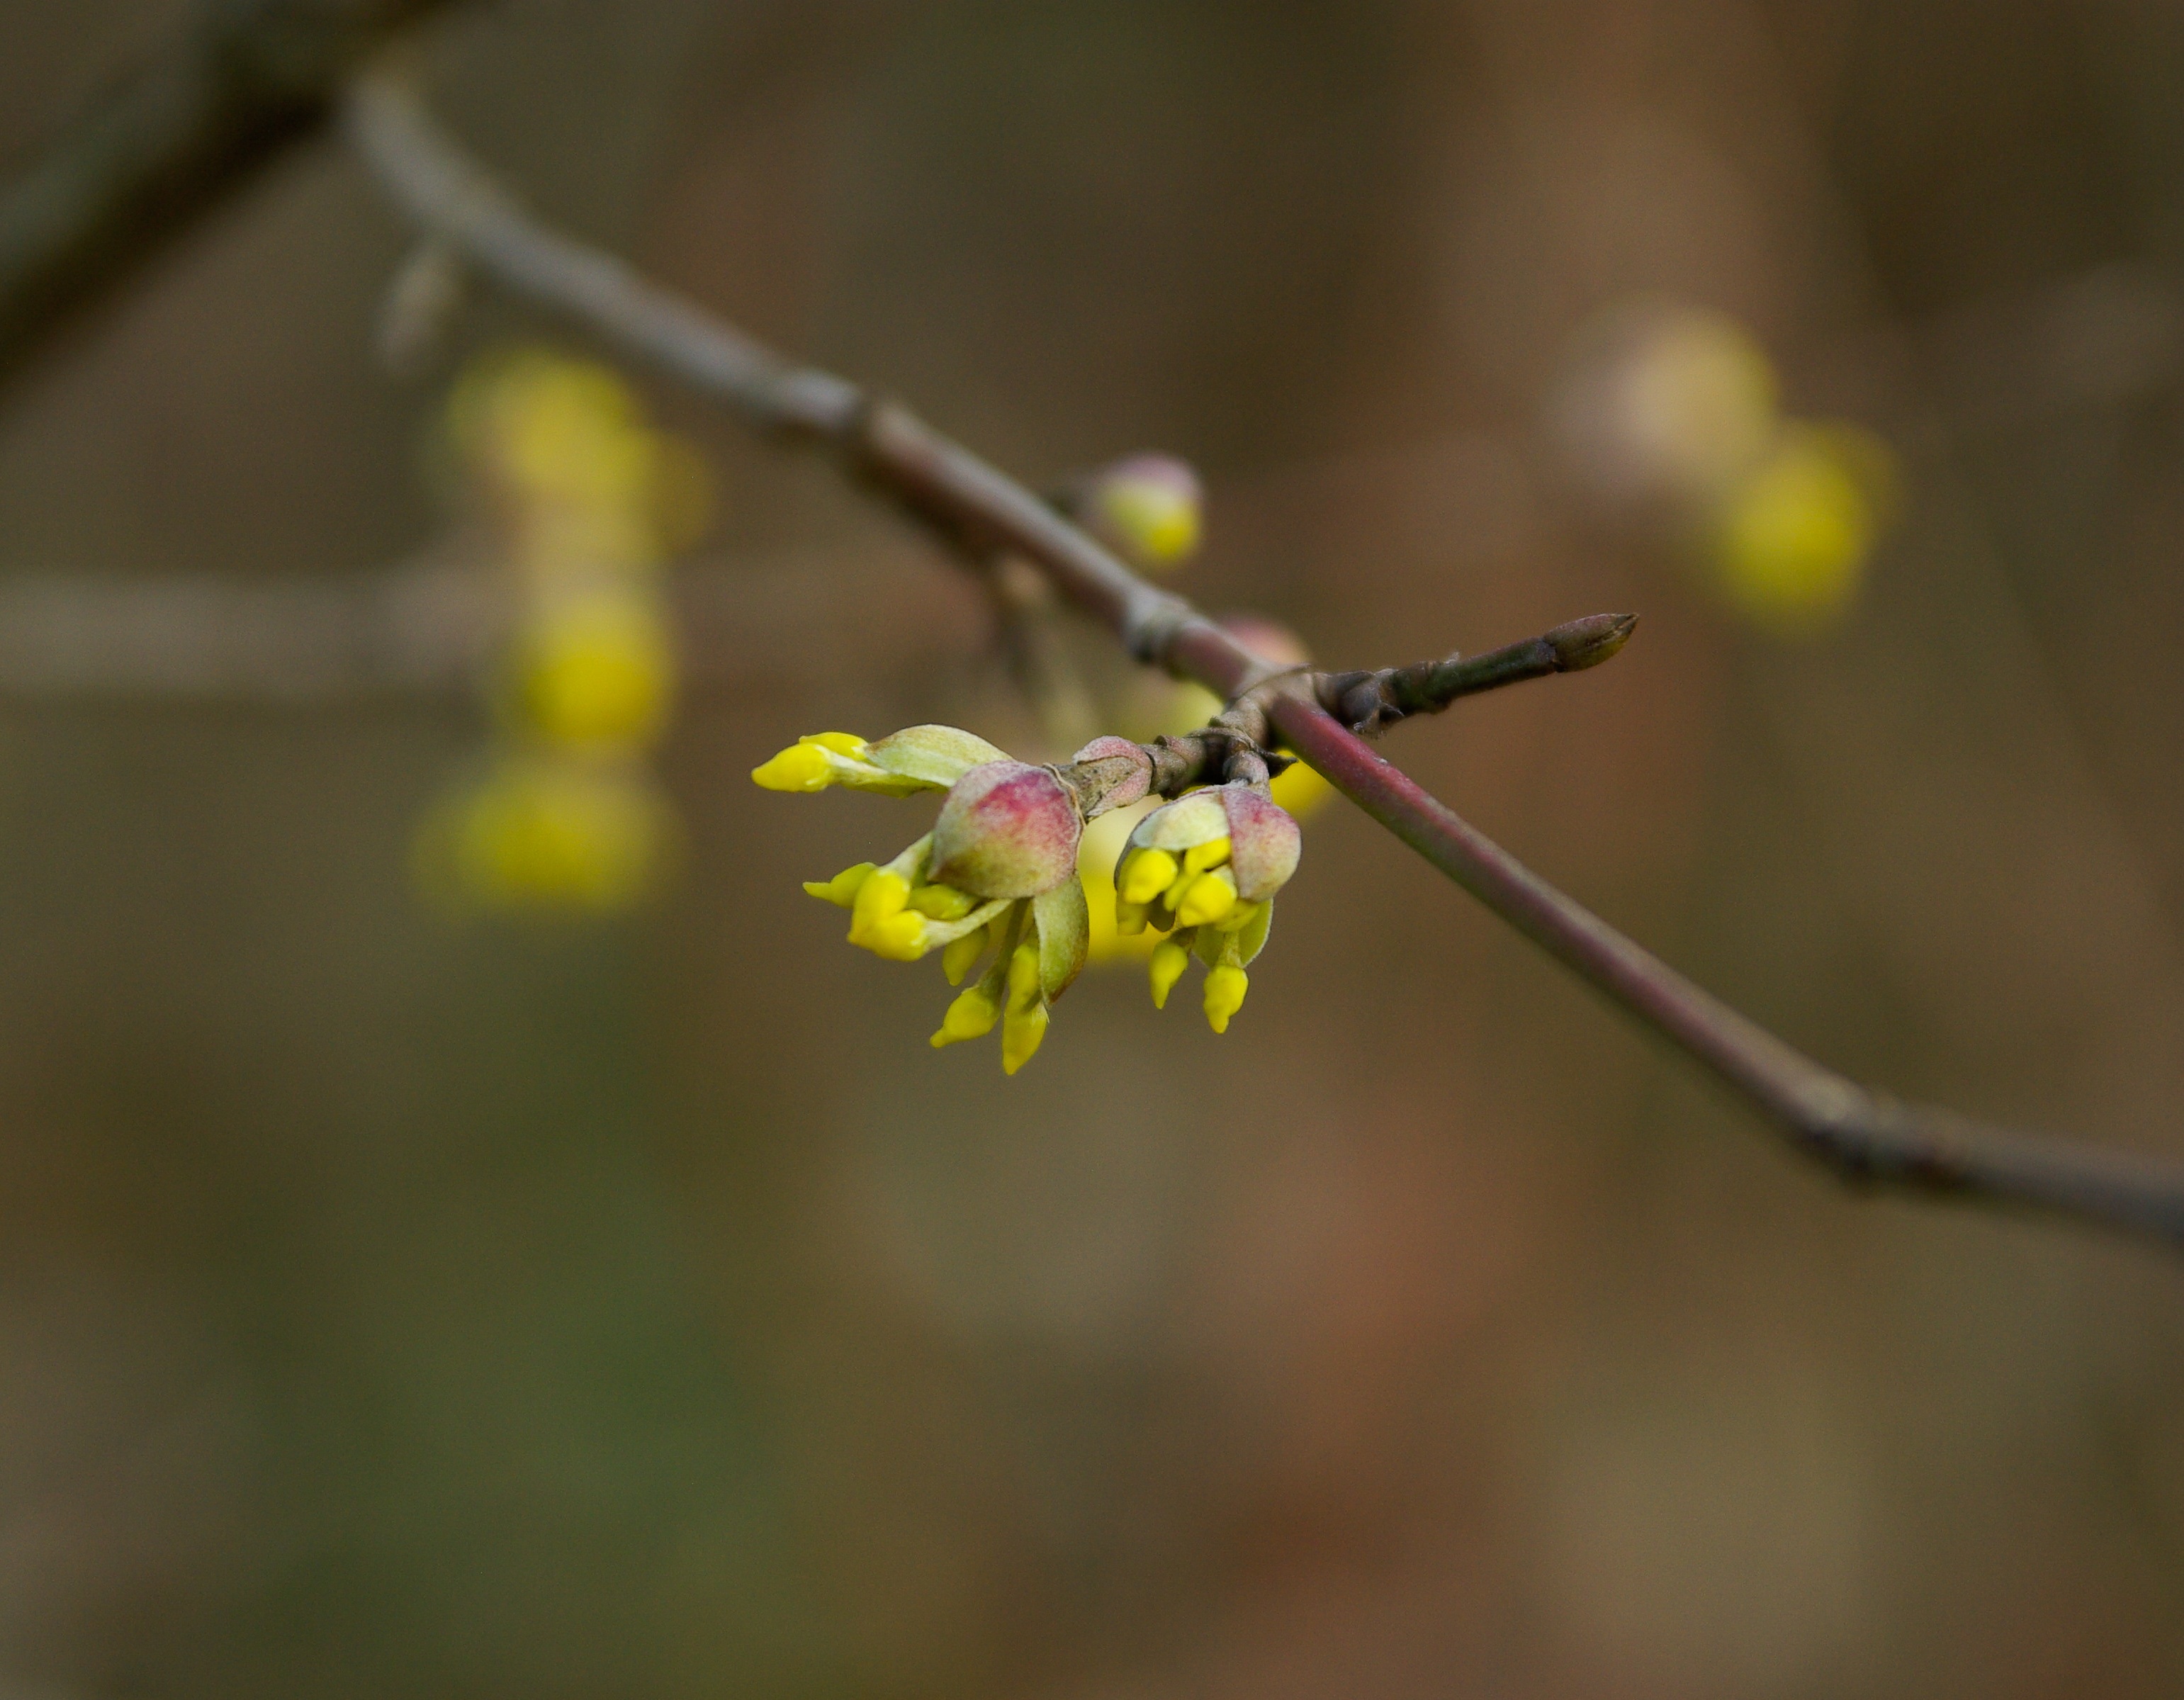
nature, branch, blossom, plant, photography, leaf, flower, spring, green, produce, insect, botany, yellow, flora, fauna, invertebrate, twig, wildflower, close up, bud, flowering, macro photography, plant stem